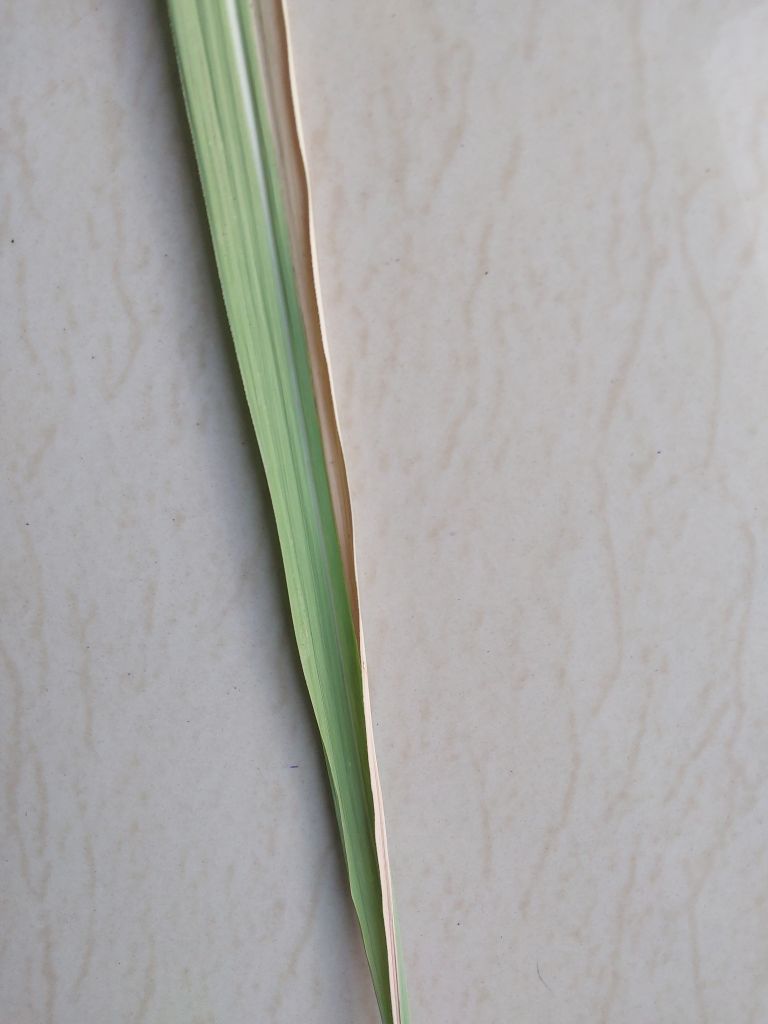
Label: BrownRust